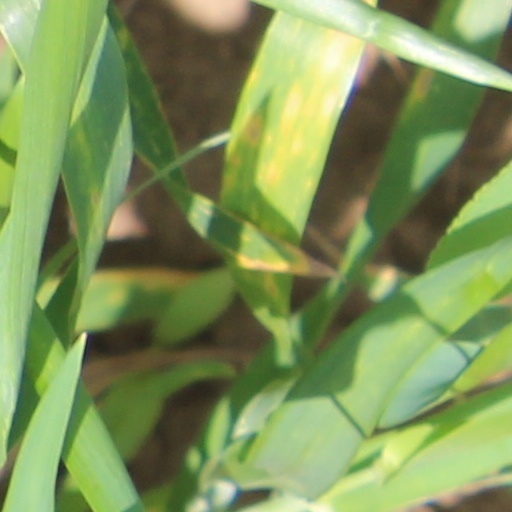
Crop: wheat